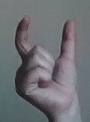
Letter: nun